Samui Song

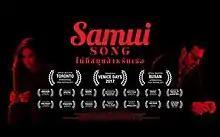

Samui Song is 2017 Thai noir crime thriller drama film directed and written by Pen-Ek Ratanaruang, and starring Chermarn Boonyasak and David Asavanond. It is his ninth feature film and tenth overall. The film had its world premiere in the "Venice Days (Giornate degli Autori)" section at the 74th Venice International Film Festival on August 30, 2017, and had a limited release in Thailand on February 1, 2018.